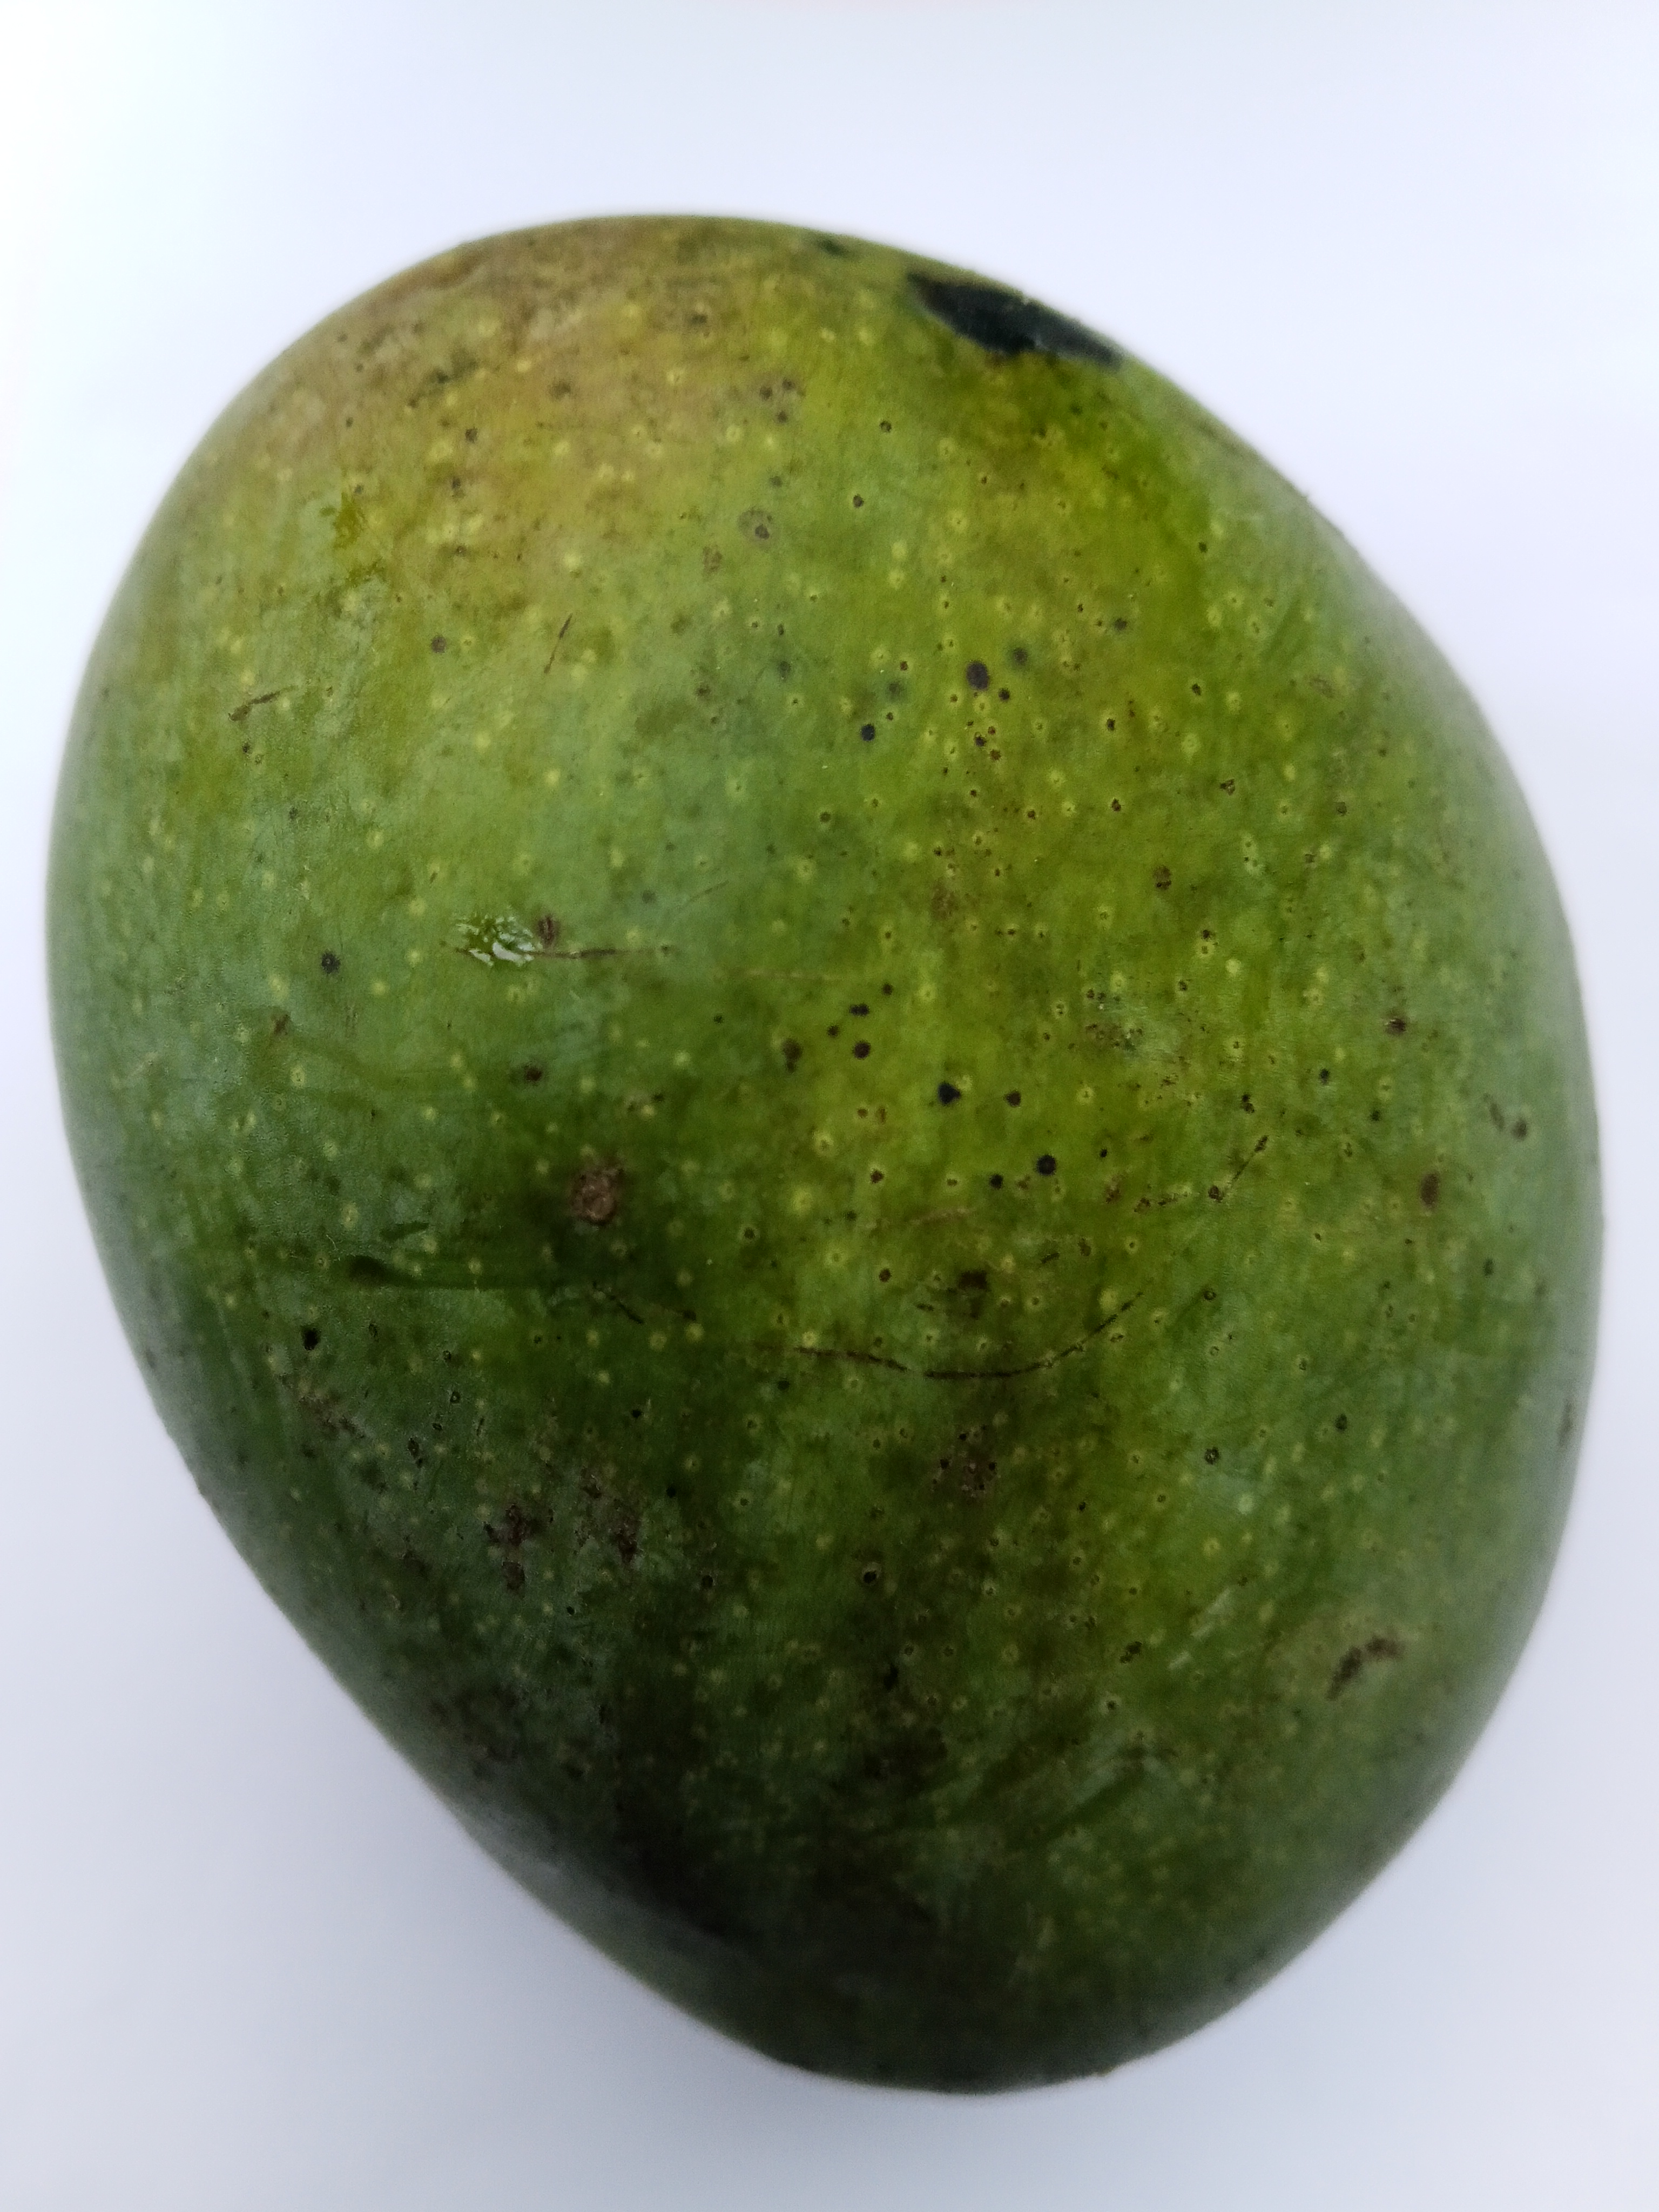
Mango variety: Bari 4